Baiyue

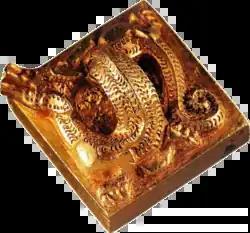
Gold seal excavated from the tomb of Zhao Mo, second King of Nanyue. The seal's characters, shown in detail on the lower left, read ('Imperial Seal of Emperor "Wen"), which demonstrates the first Nanyue rulers' Emperor status within Nanyue itself.

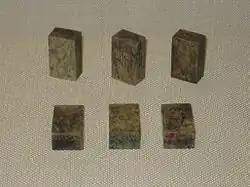
Six jadeite Liubo game pieces from the tomb of King Zhao Mo of Nanyue

Zhao Tuo was a Qin general originally born around 240 BC in the state of Zhao (within modern Hebei). When Zhao was annexed by Qin in 222 BC, Zhao Tuo joined the Qin and served as one of their generals in the conquest of the Baiyue. The territory of the Baiyue was divided into the three provinces of Guilin, Nanhai, and Xiang. Zhao served as magistrate in the province of Nanhai until his military commander, Ren Xiao, fell ill. Before he died, Ren advised Zhao not to get involved in the affairs of the declining Qin, and instead set up his own independent kingdom centered around the geographically remote and isolated city of Panyu (modern Guangzhou). Ren gave Zhao full authority to act as military commander of Nanhai and died shortly afterwards. Zhao immediately closed off the roads at Hengpu, Yangshan, and Huangqi. Using one excuse or another, he eliminated the Qin officials and replaced them with his own appointees. By the time the Qin fell in 206 BC, Zhao had also conquered the provinces of Guilin and Xiang. He declared himself King Wu of Nanyue (Southern Yue). Unlike Qin Shi Huang, Zhao respected Yue customs, rallied their local rulers, and let local chieftains continue their old policies and local political traditions. Under Zhao's rule, he encouraged Han Chinese settlers to intermarry with the indigenous Yue tribes through instituting a policy of 'harmonizing and gathering' while creating a syncretic culture that was a blend of Han and Yue cultures.